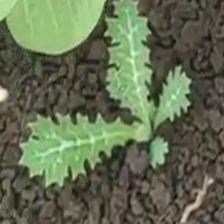
Weed species: Bilayat_(Mexicana_Argemone)